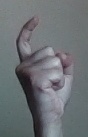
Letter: ra